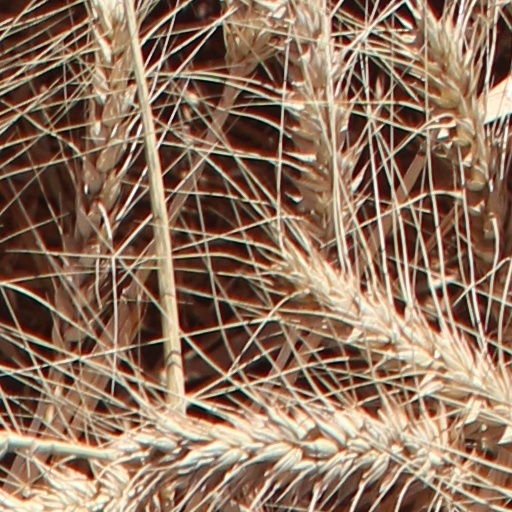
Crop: wheat